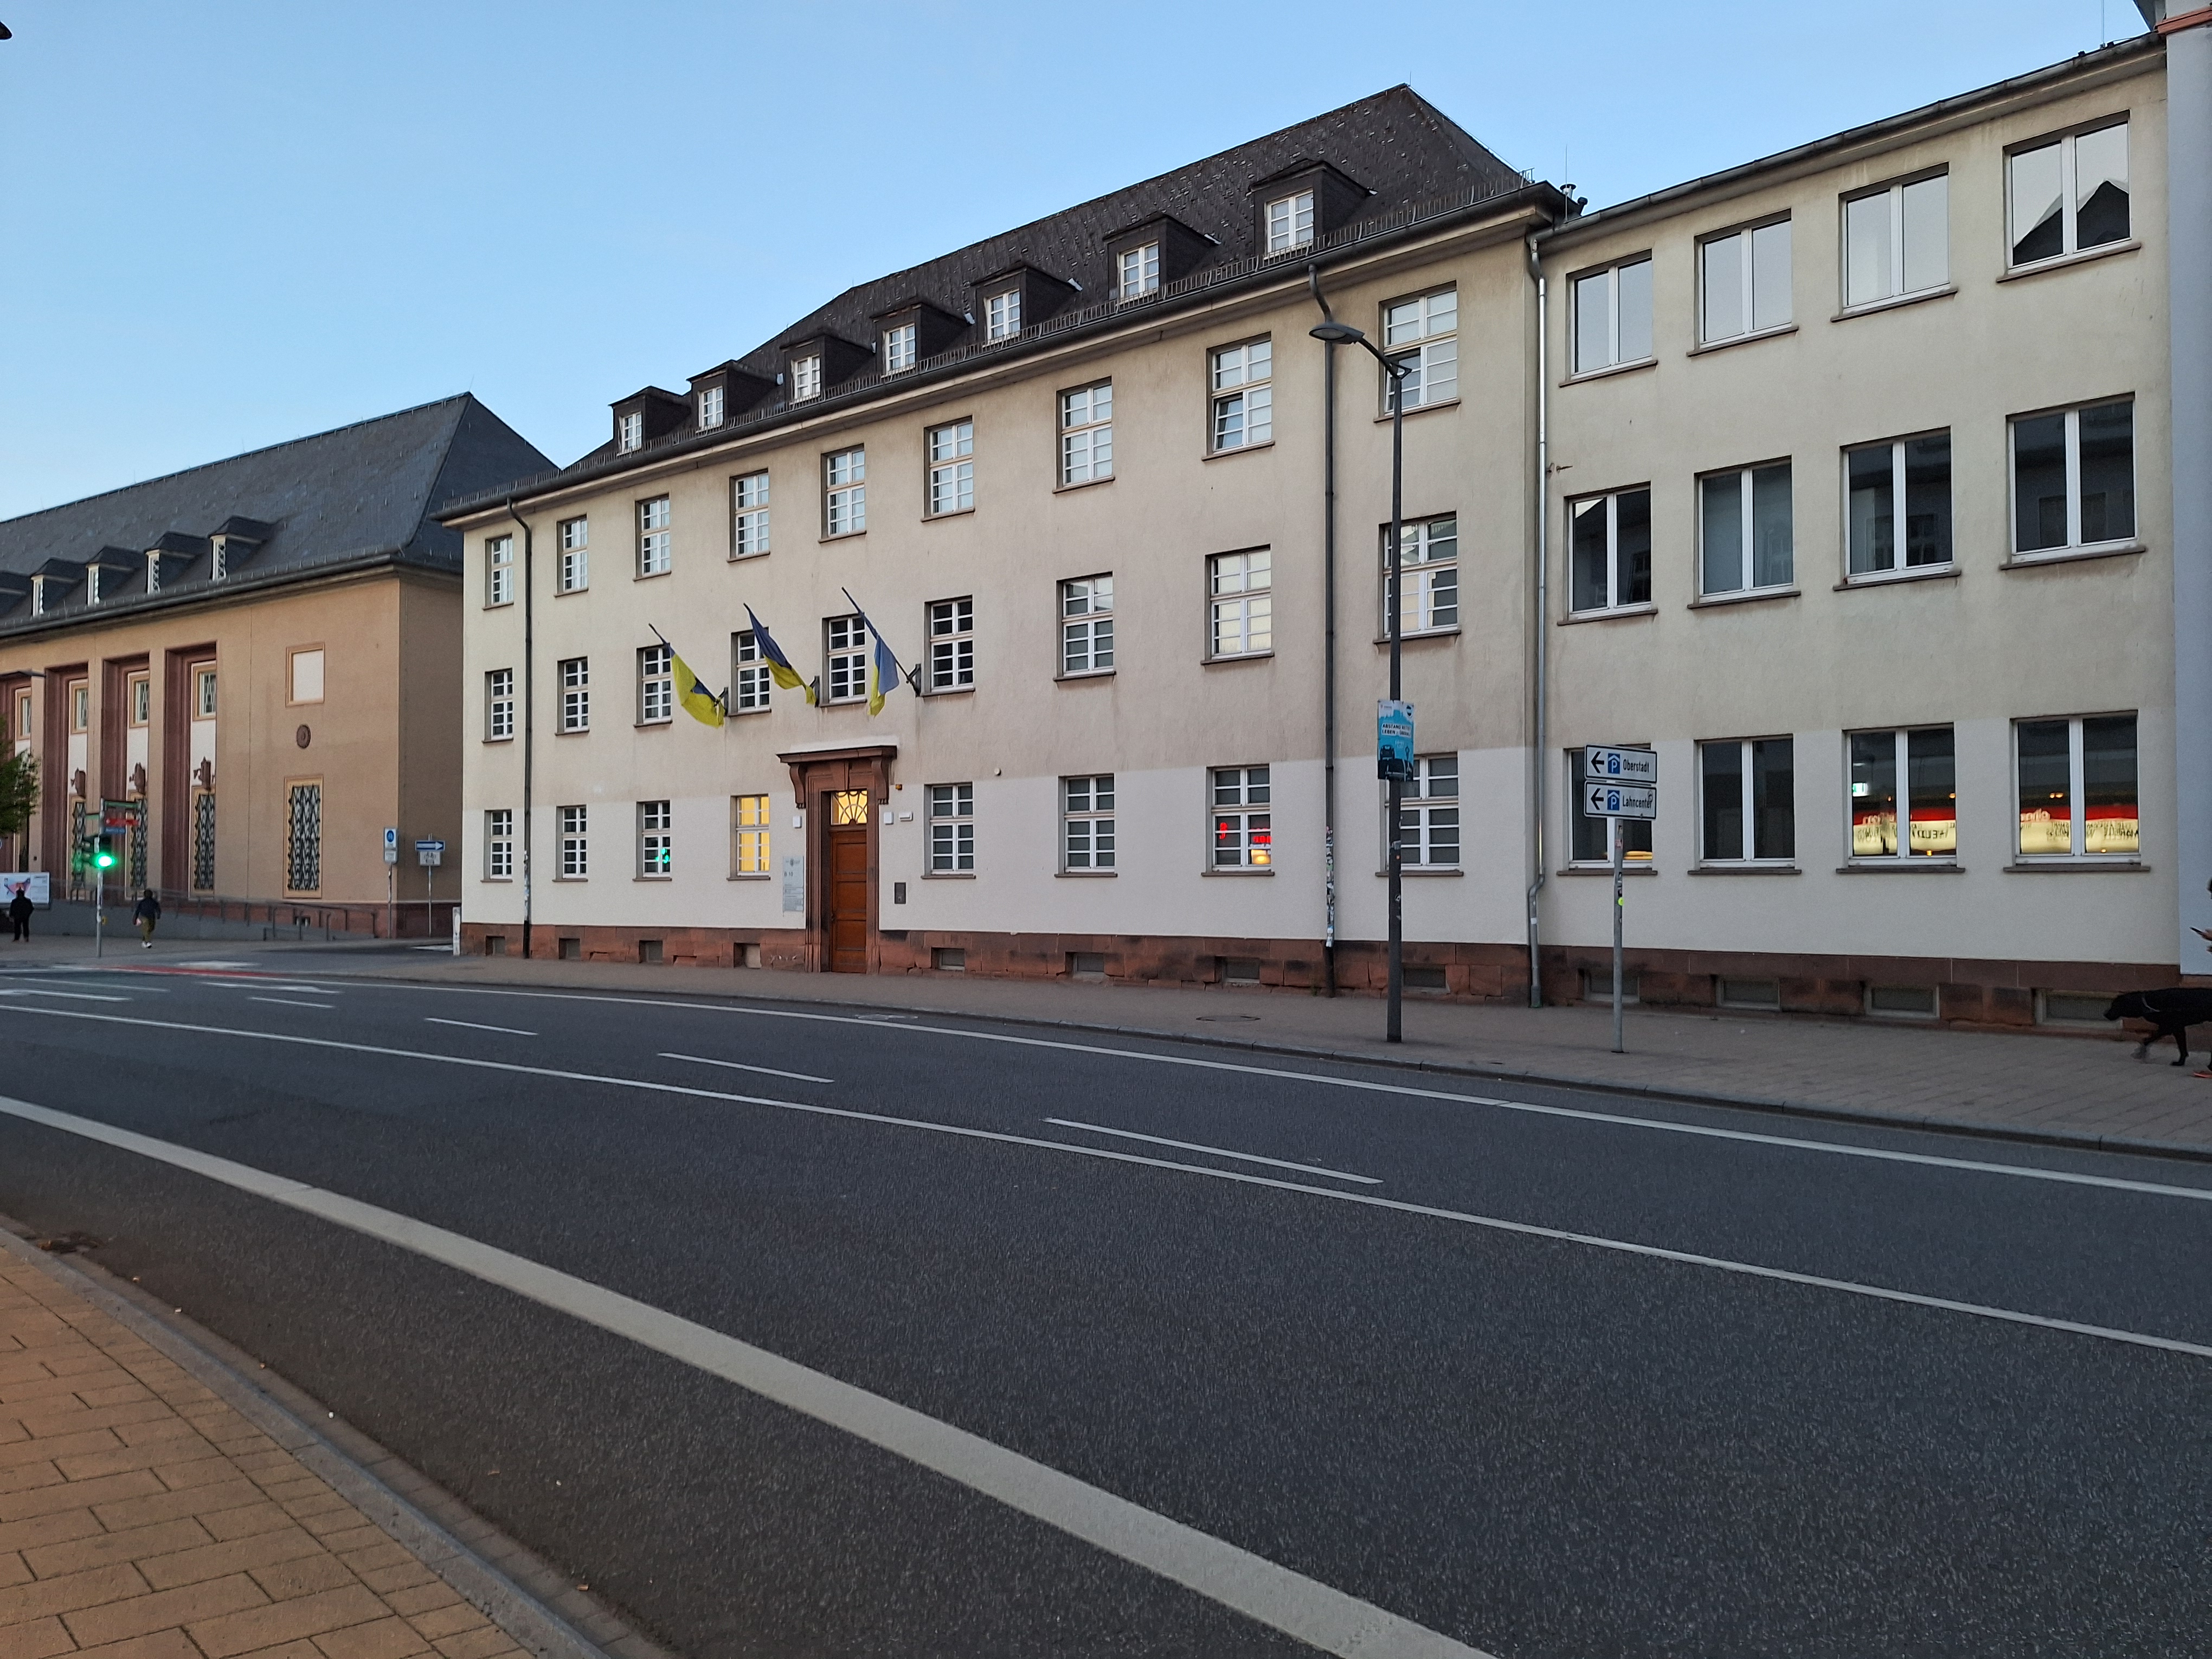
Building: Biegenstraße 9